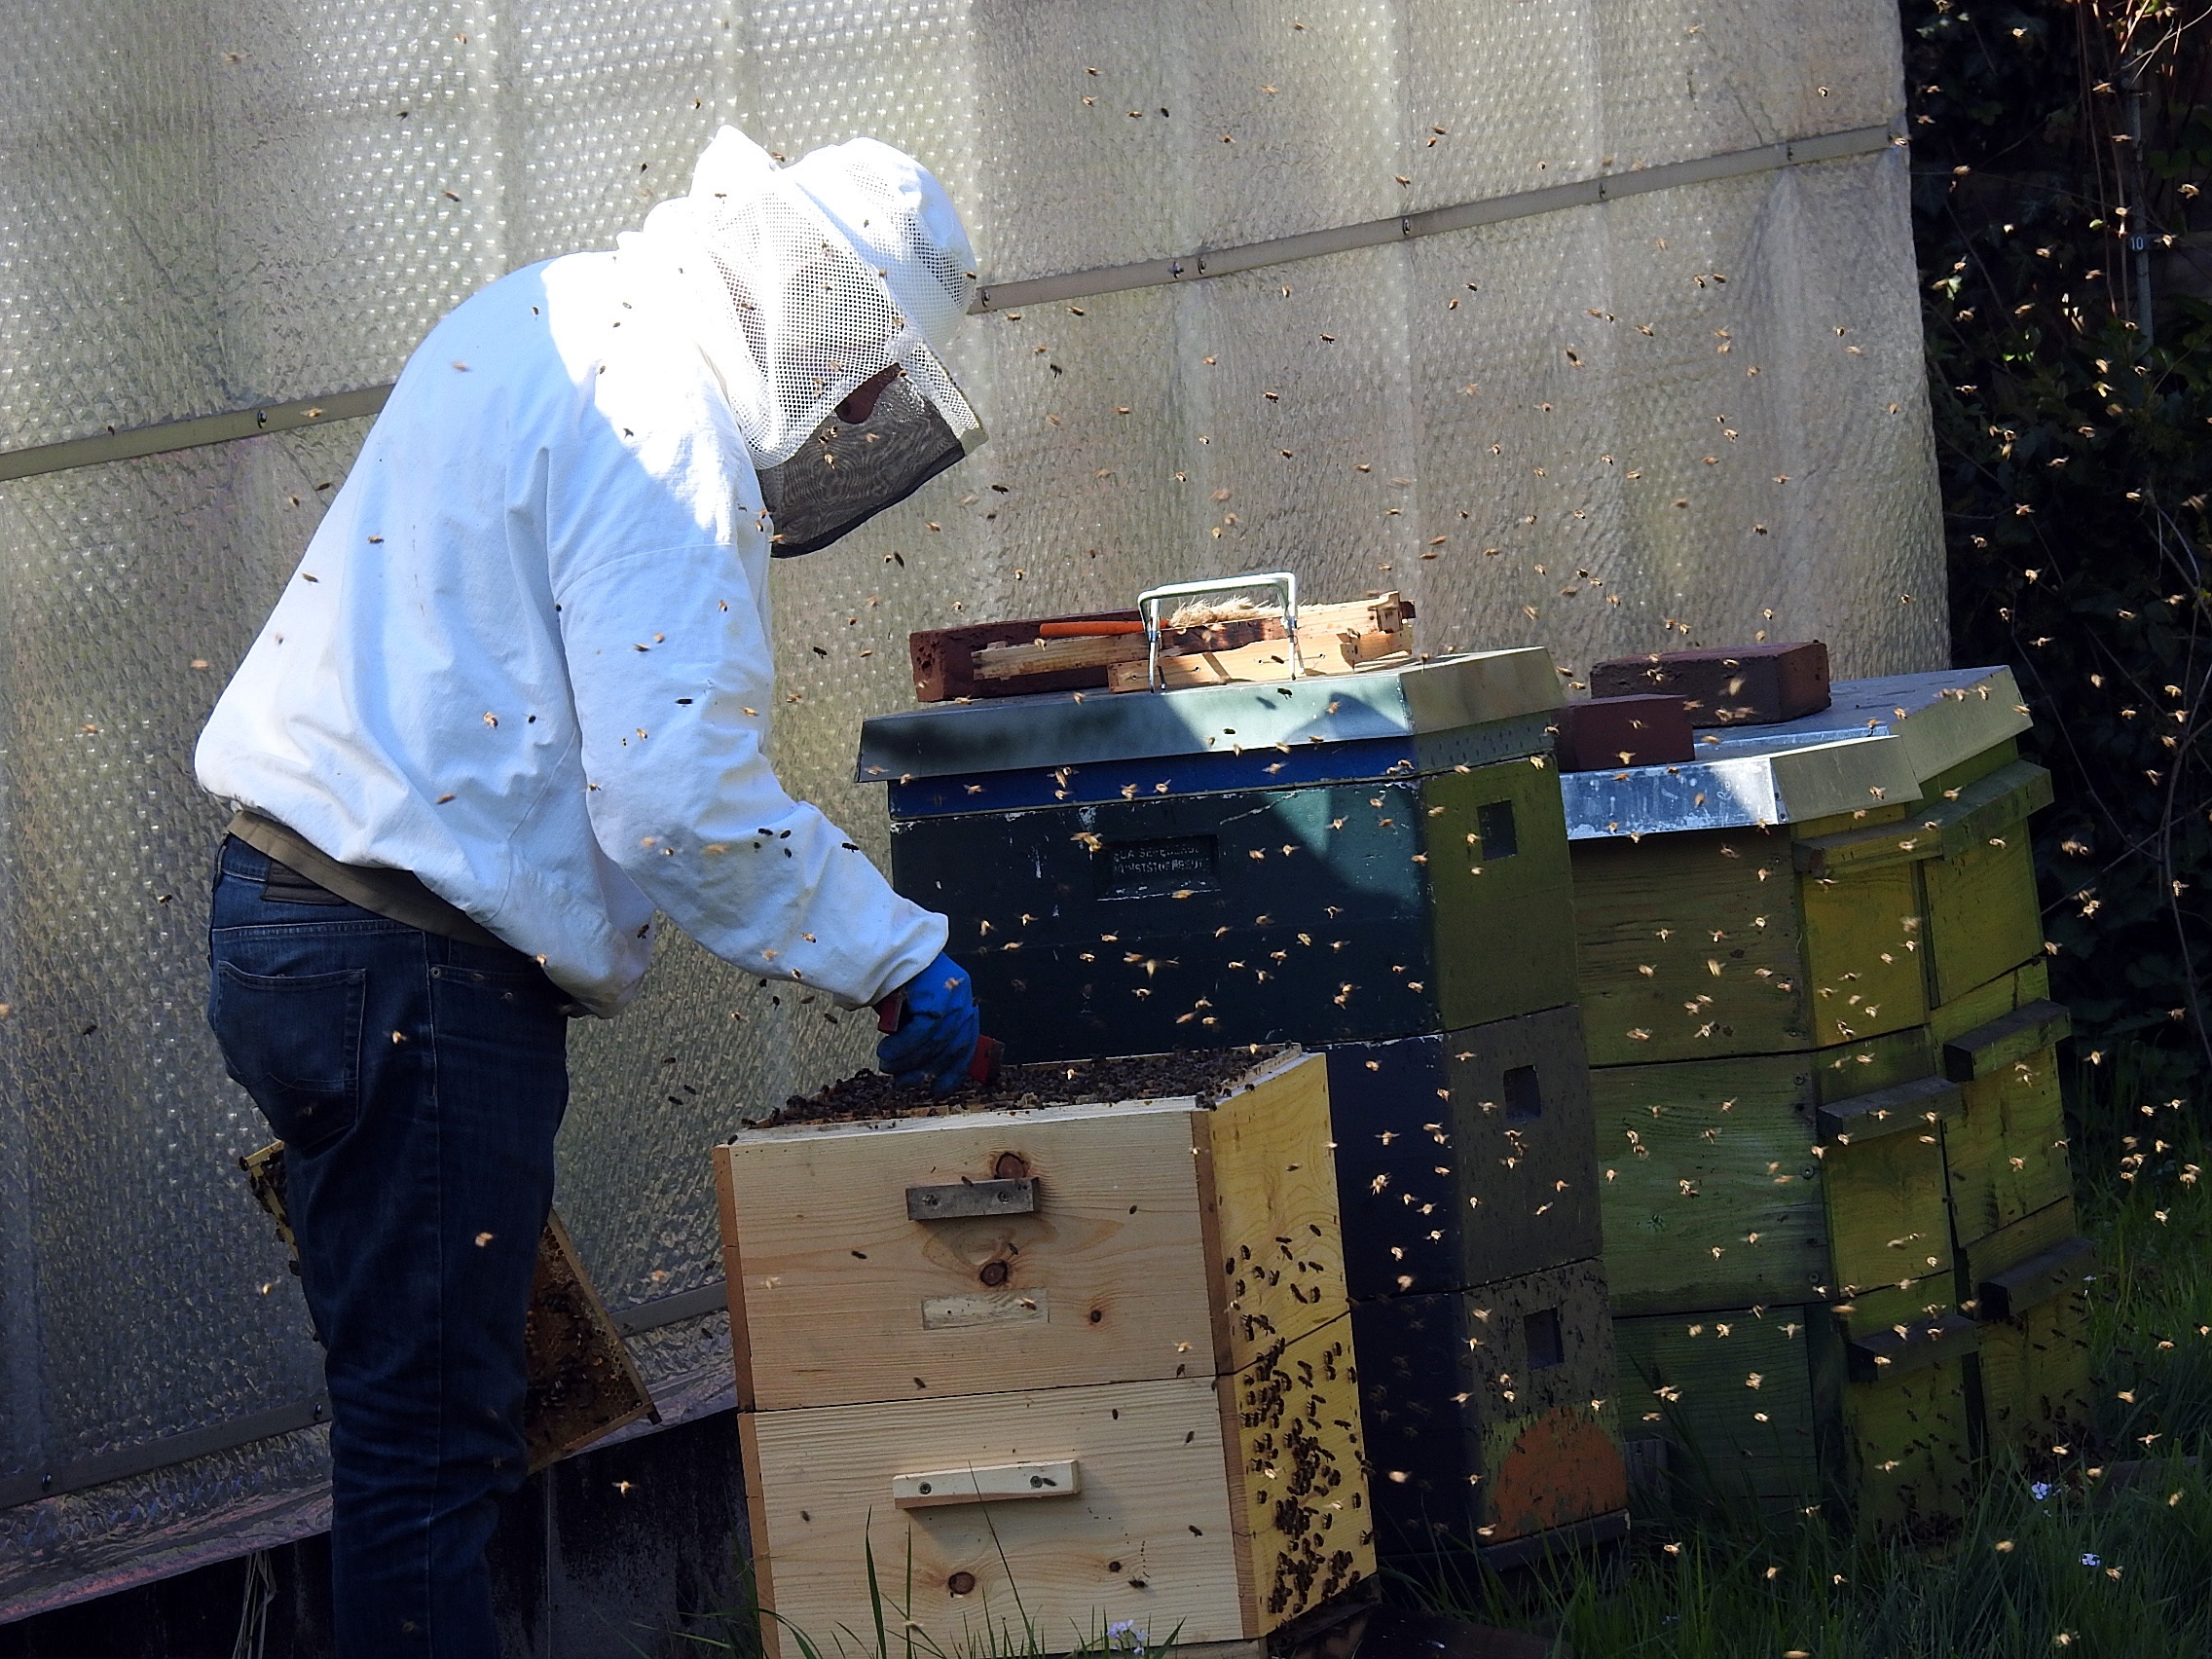
insect, beekeeper, hive, bees, apiary, swarm, beekeeping, bee keeping, honey combs, honey bees, bee hives